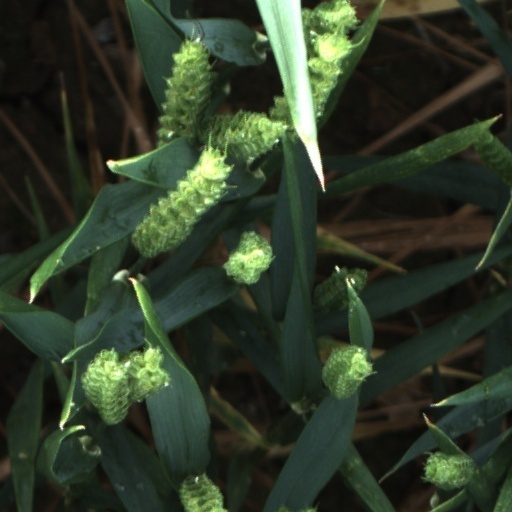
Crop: wheat